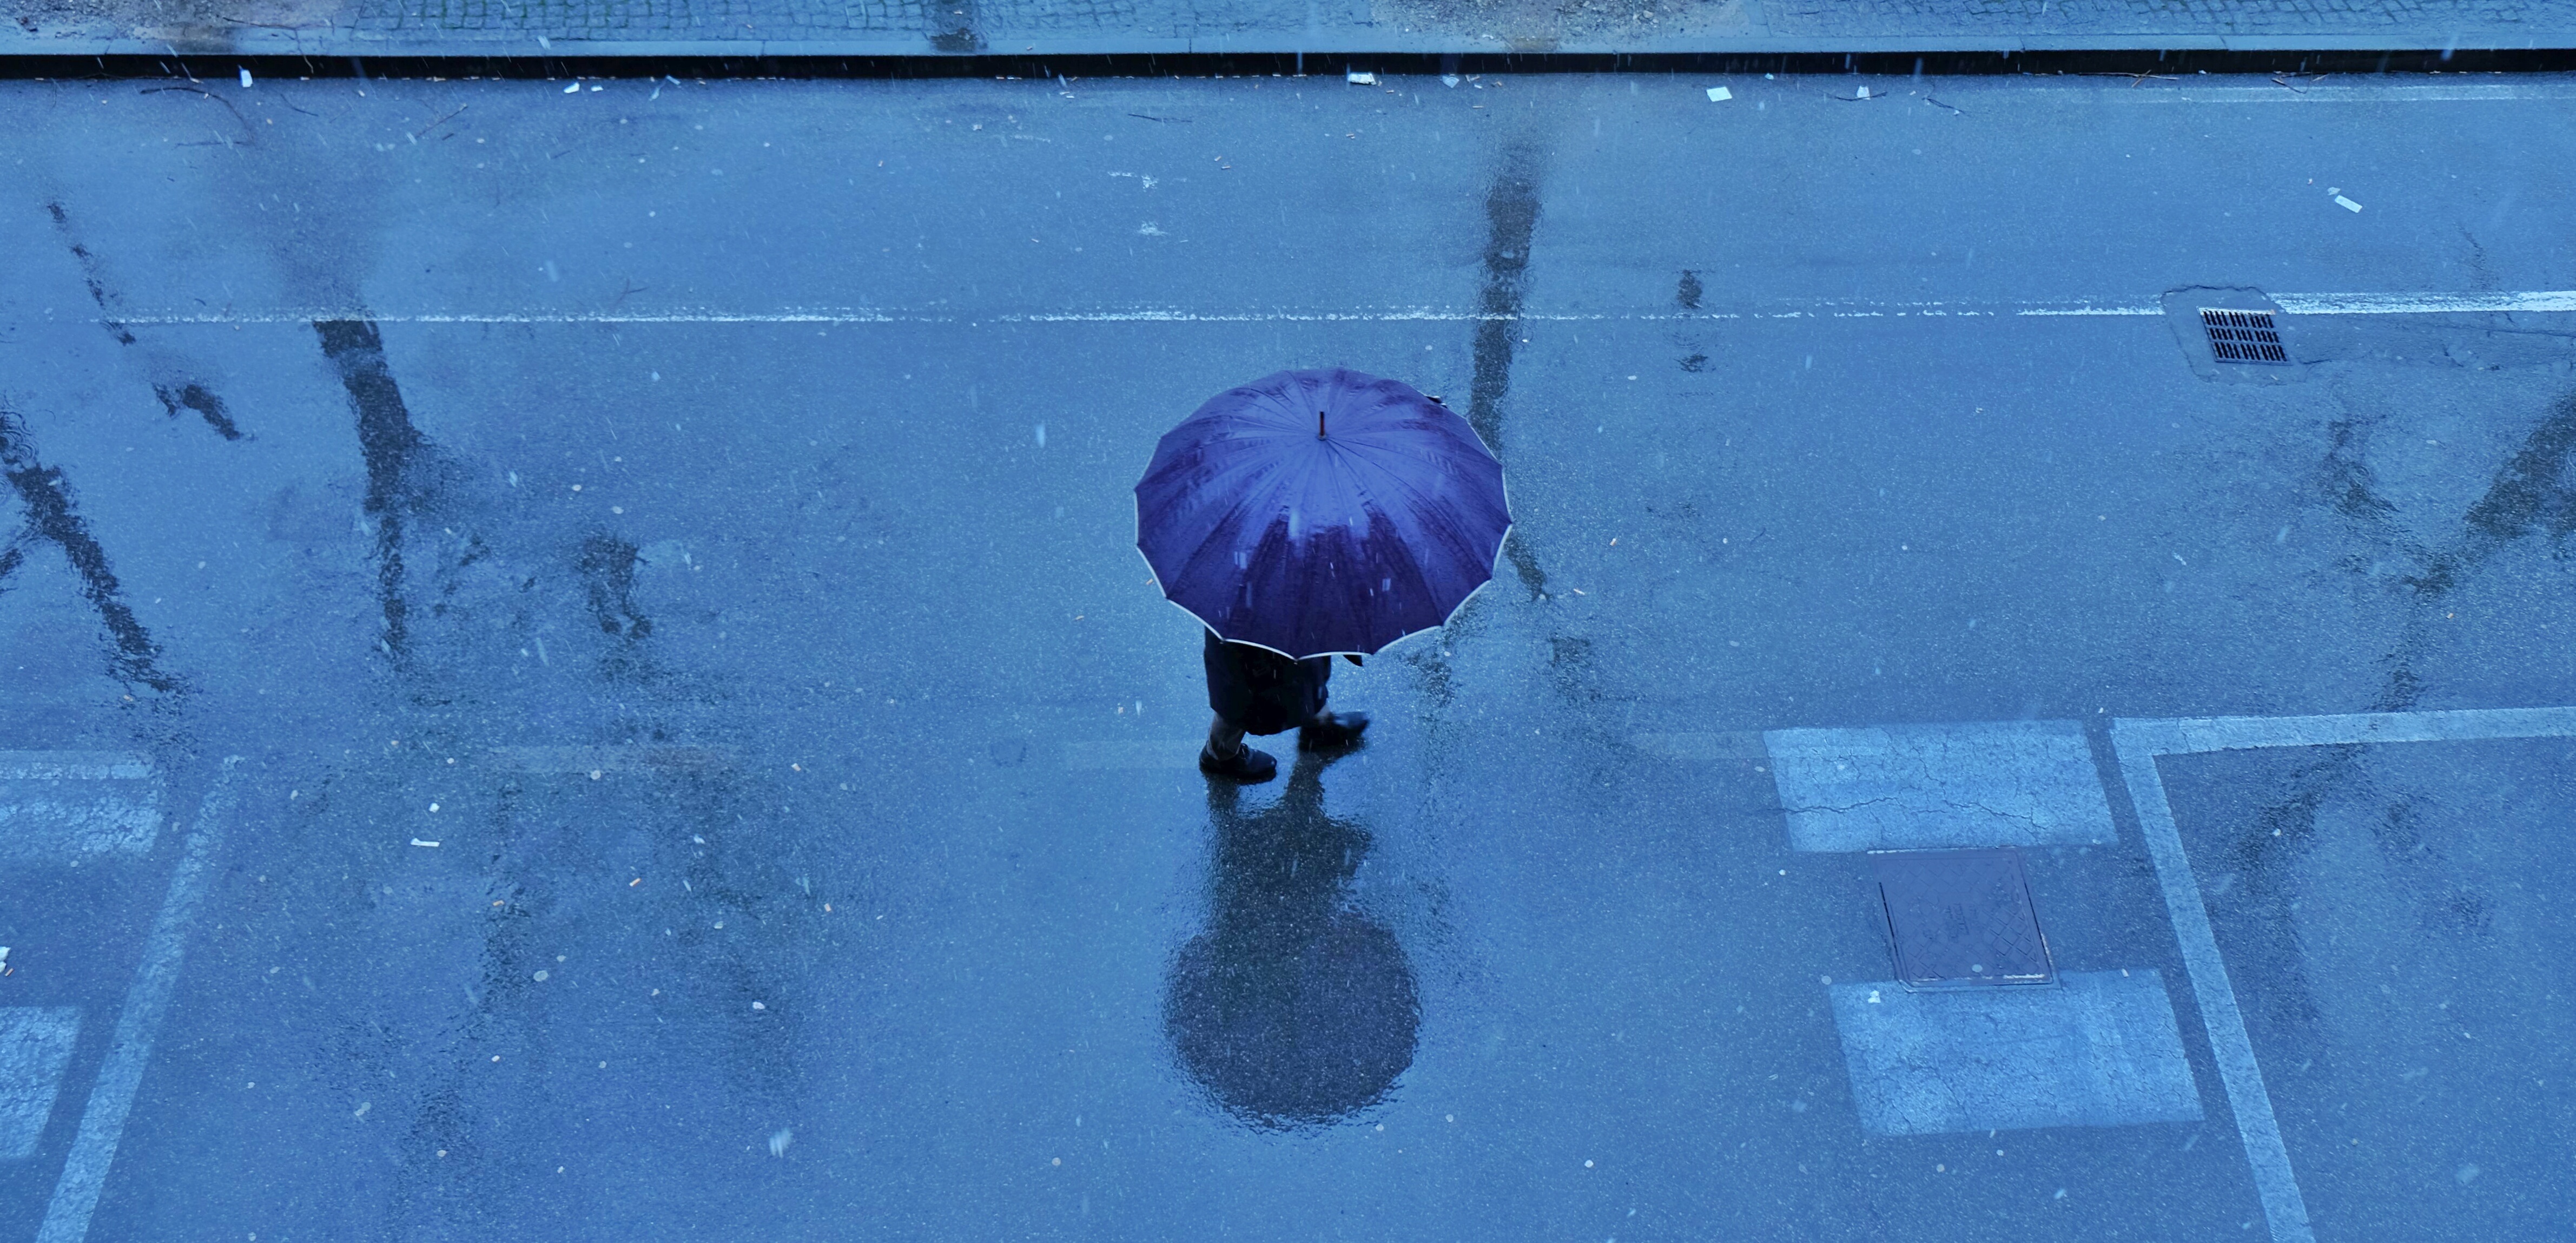
water, snow, winter, rain, wall, solitude, ice, reflection, umbrella, color, weather, blue, rainy, drops, thoughts, freezing, rainy day, drizzling